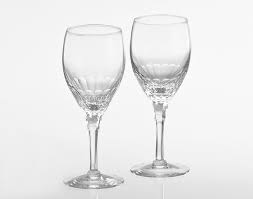
Label: glass